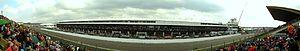
Le circuit de Zandvoort est un circuit automobile néerlandais tracé entre les dunes au sud du parc national Zuid-Kennemerland, dans la commune de Zandvoort, à une vingtaine de kilomètres à l'ouest d'Amsterdam.